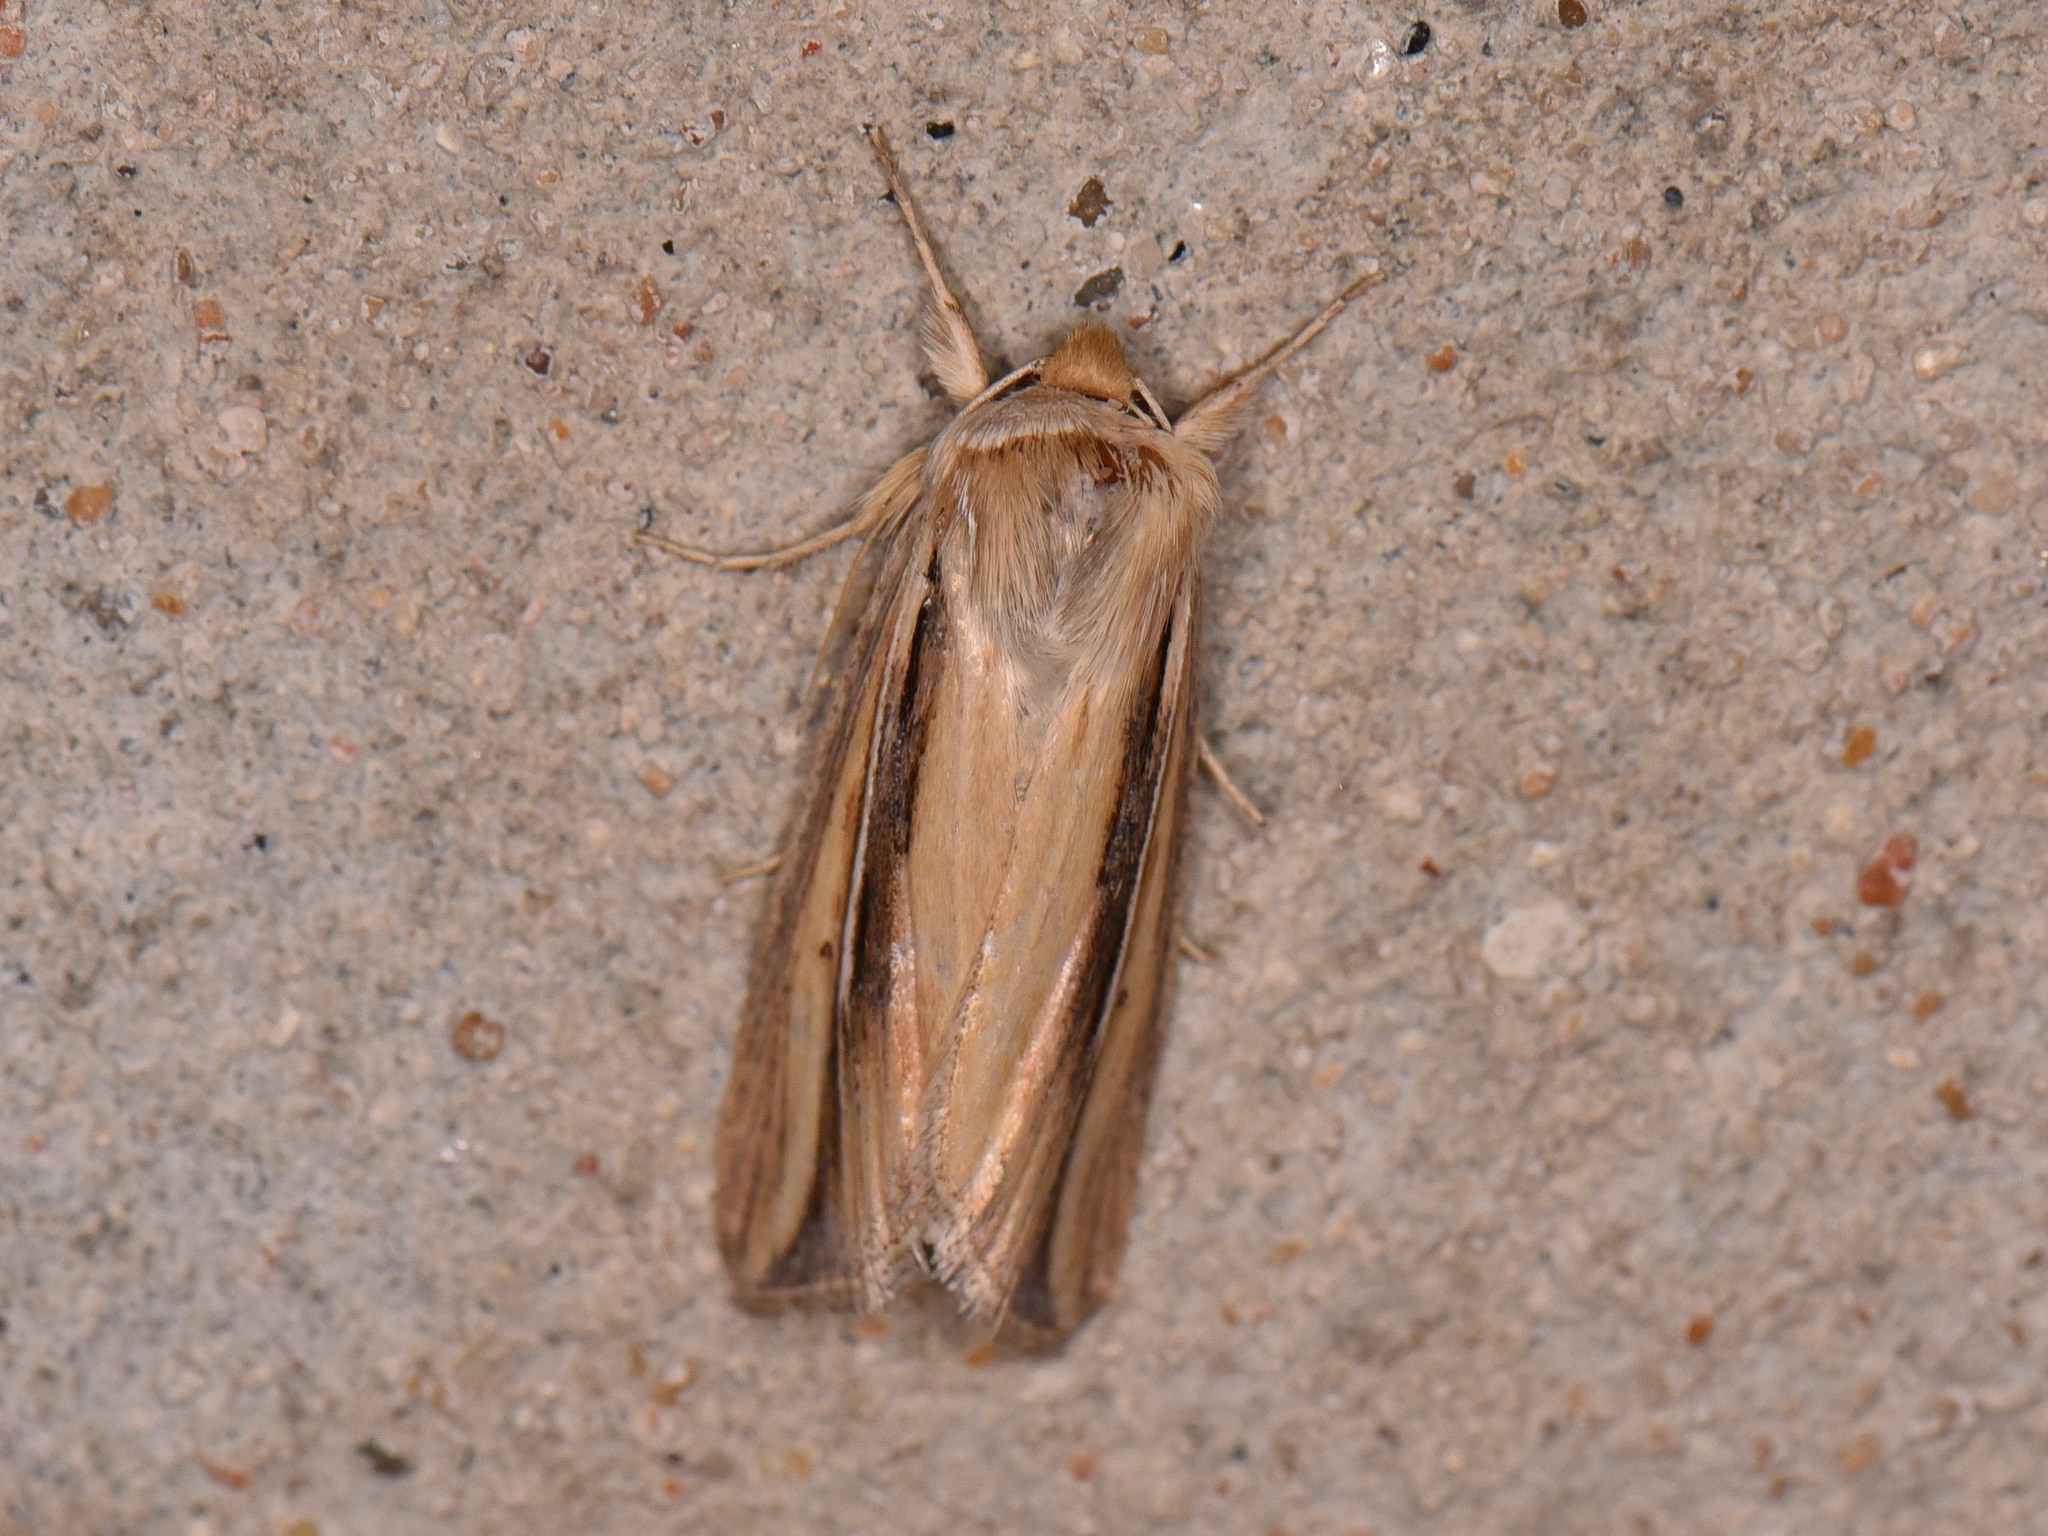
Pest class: wheathead_armyworm_Dargida_diffusa